Germán Márquez

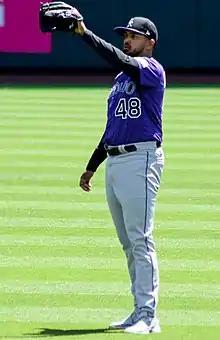
Márquez with the Colorado Rockies in 2021

Germán Andres Márquez (born February 22, 1995) is a Venezuelan professional baseball pitcher for the Colorado Rockies of Major League Baseball (MLB). He made his MLB debut in 2016. Márquez won a Silver Slugger Award in 2018 and was an All-Star in 2021.